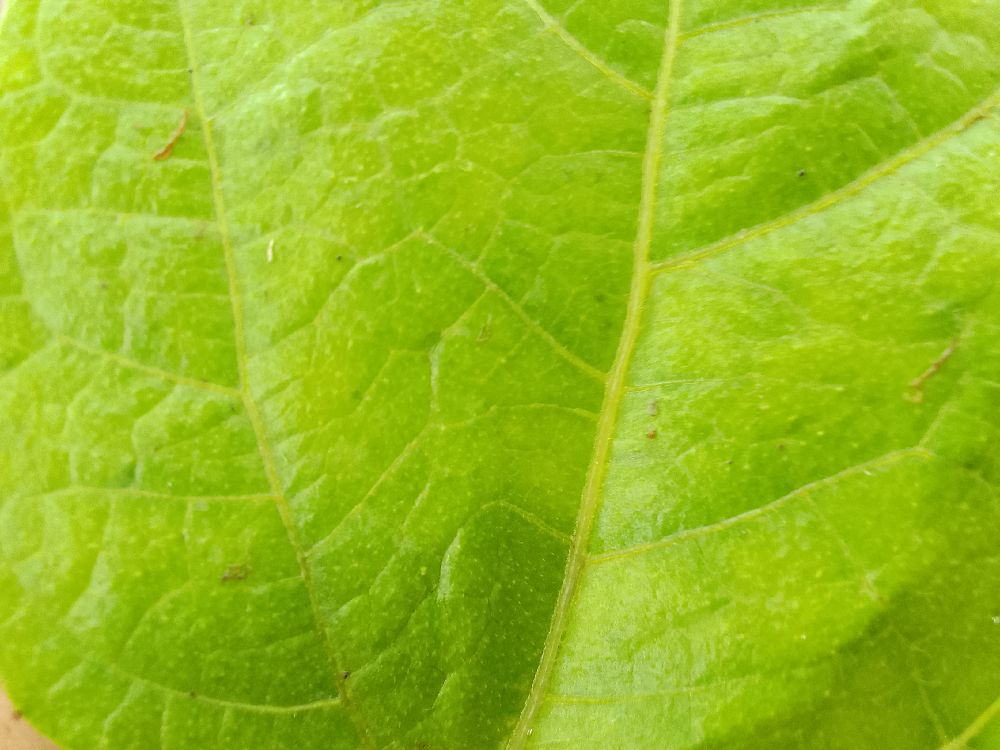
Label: healthy